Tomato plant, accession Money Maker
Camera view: horizontal (90 deg, fisheye); turntable rotation: 90 degrees
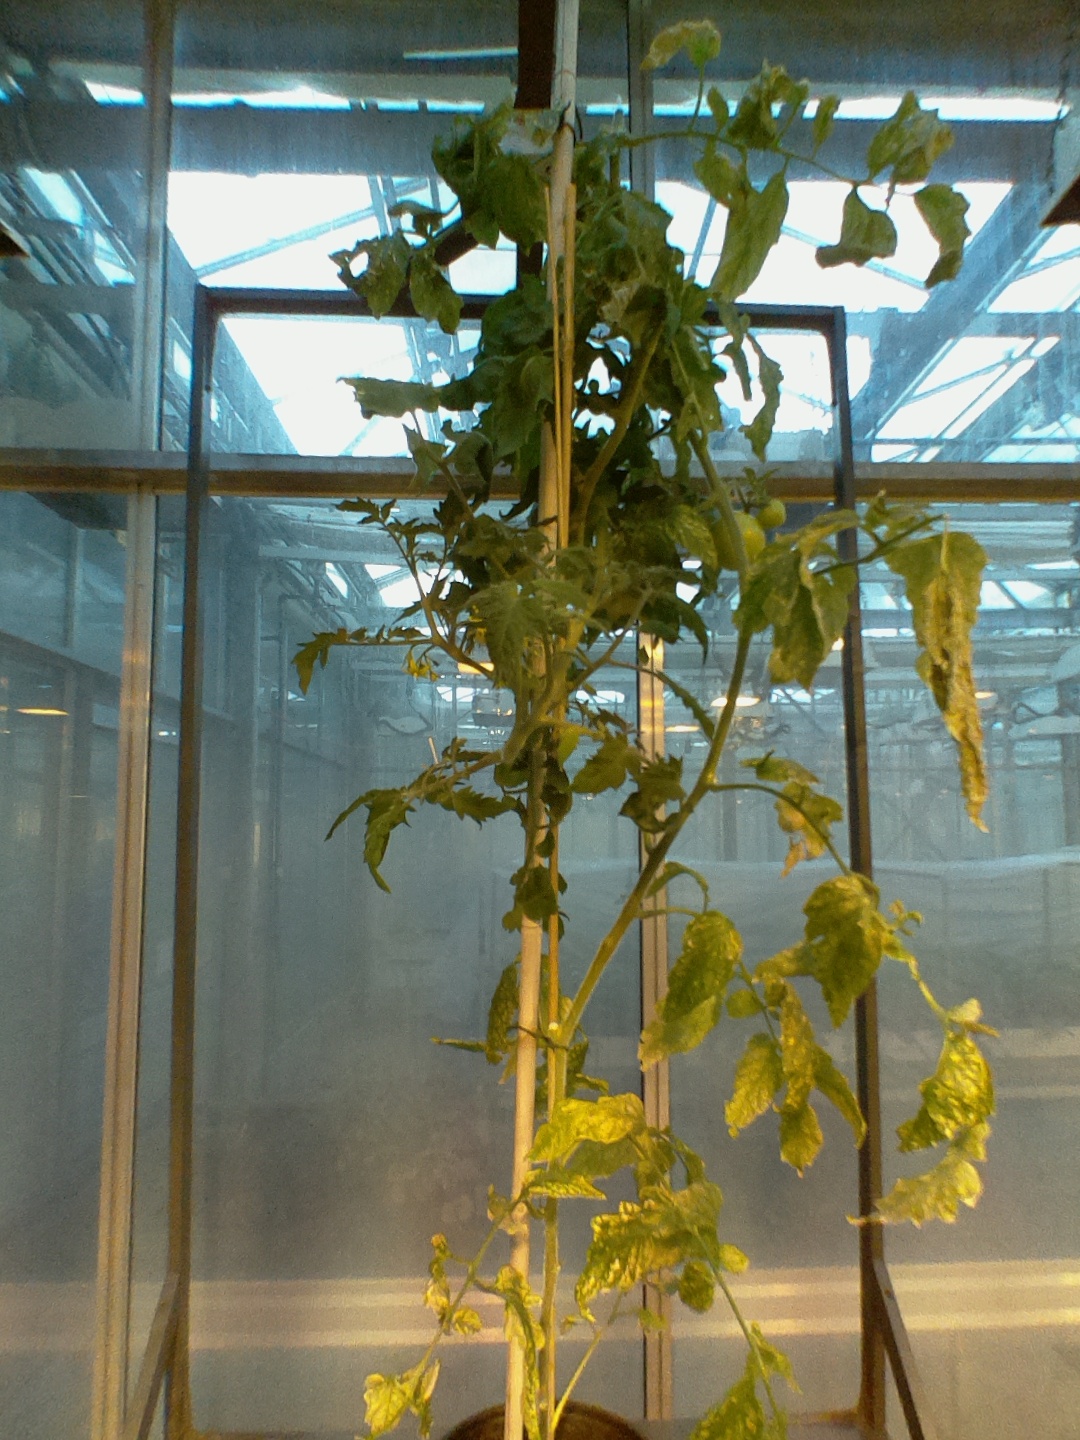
BBCH growth stage 79: 90% -100% of final fruit size